List of Malmö FF records and statistics

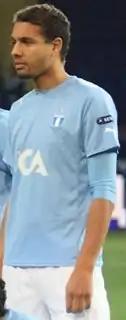
A dark haired man posing for a photograph. The man is dressed in a light blue shirt and white shorts.

The following is a list of the Malmö FF players who have become the Allsvenskan top scorer while at the club.